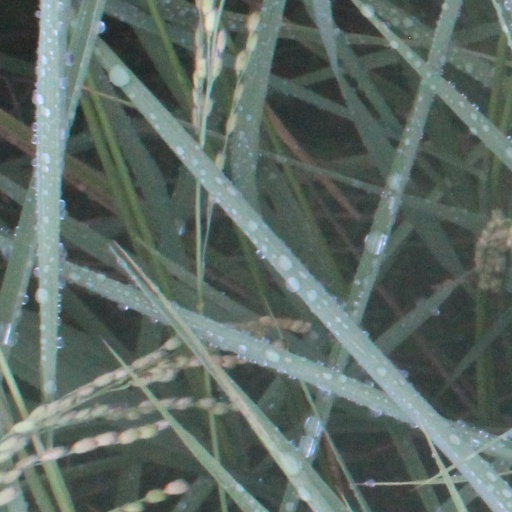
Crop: rice